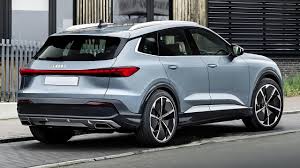
Label: noambulance